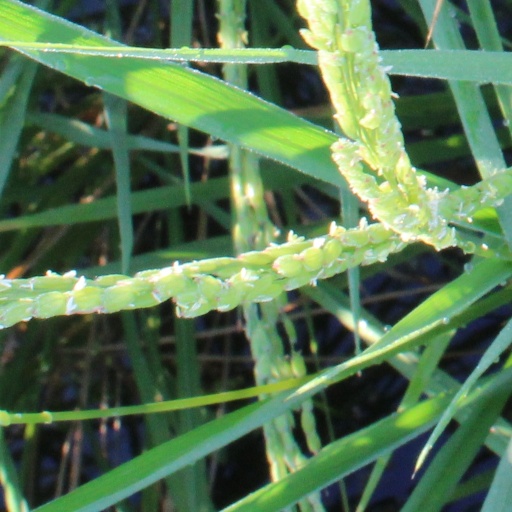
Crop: rice